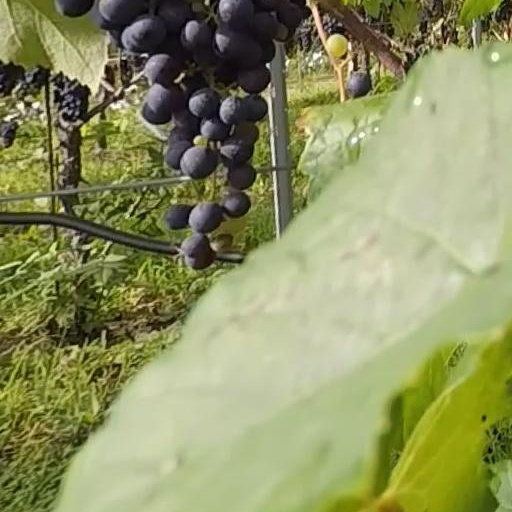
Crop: grape